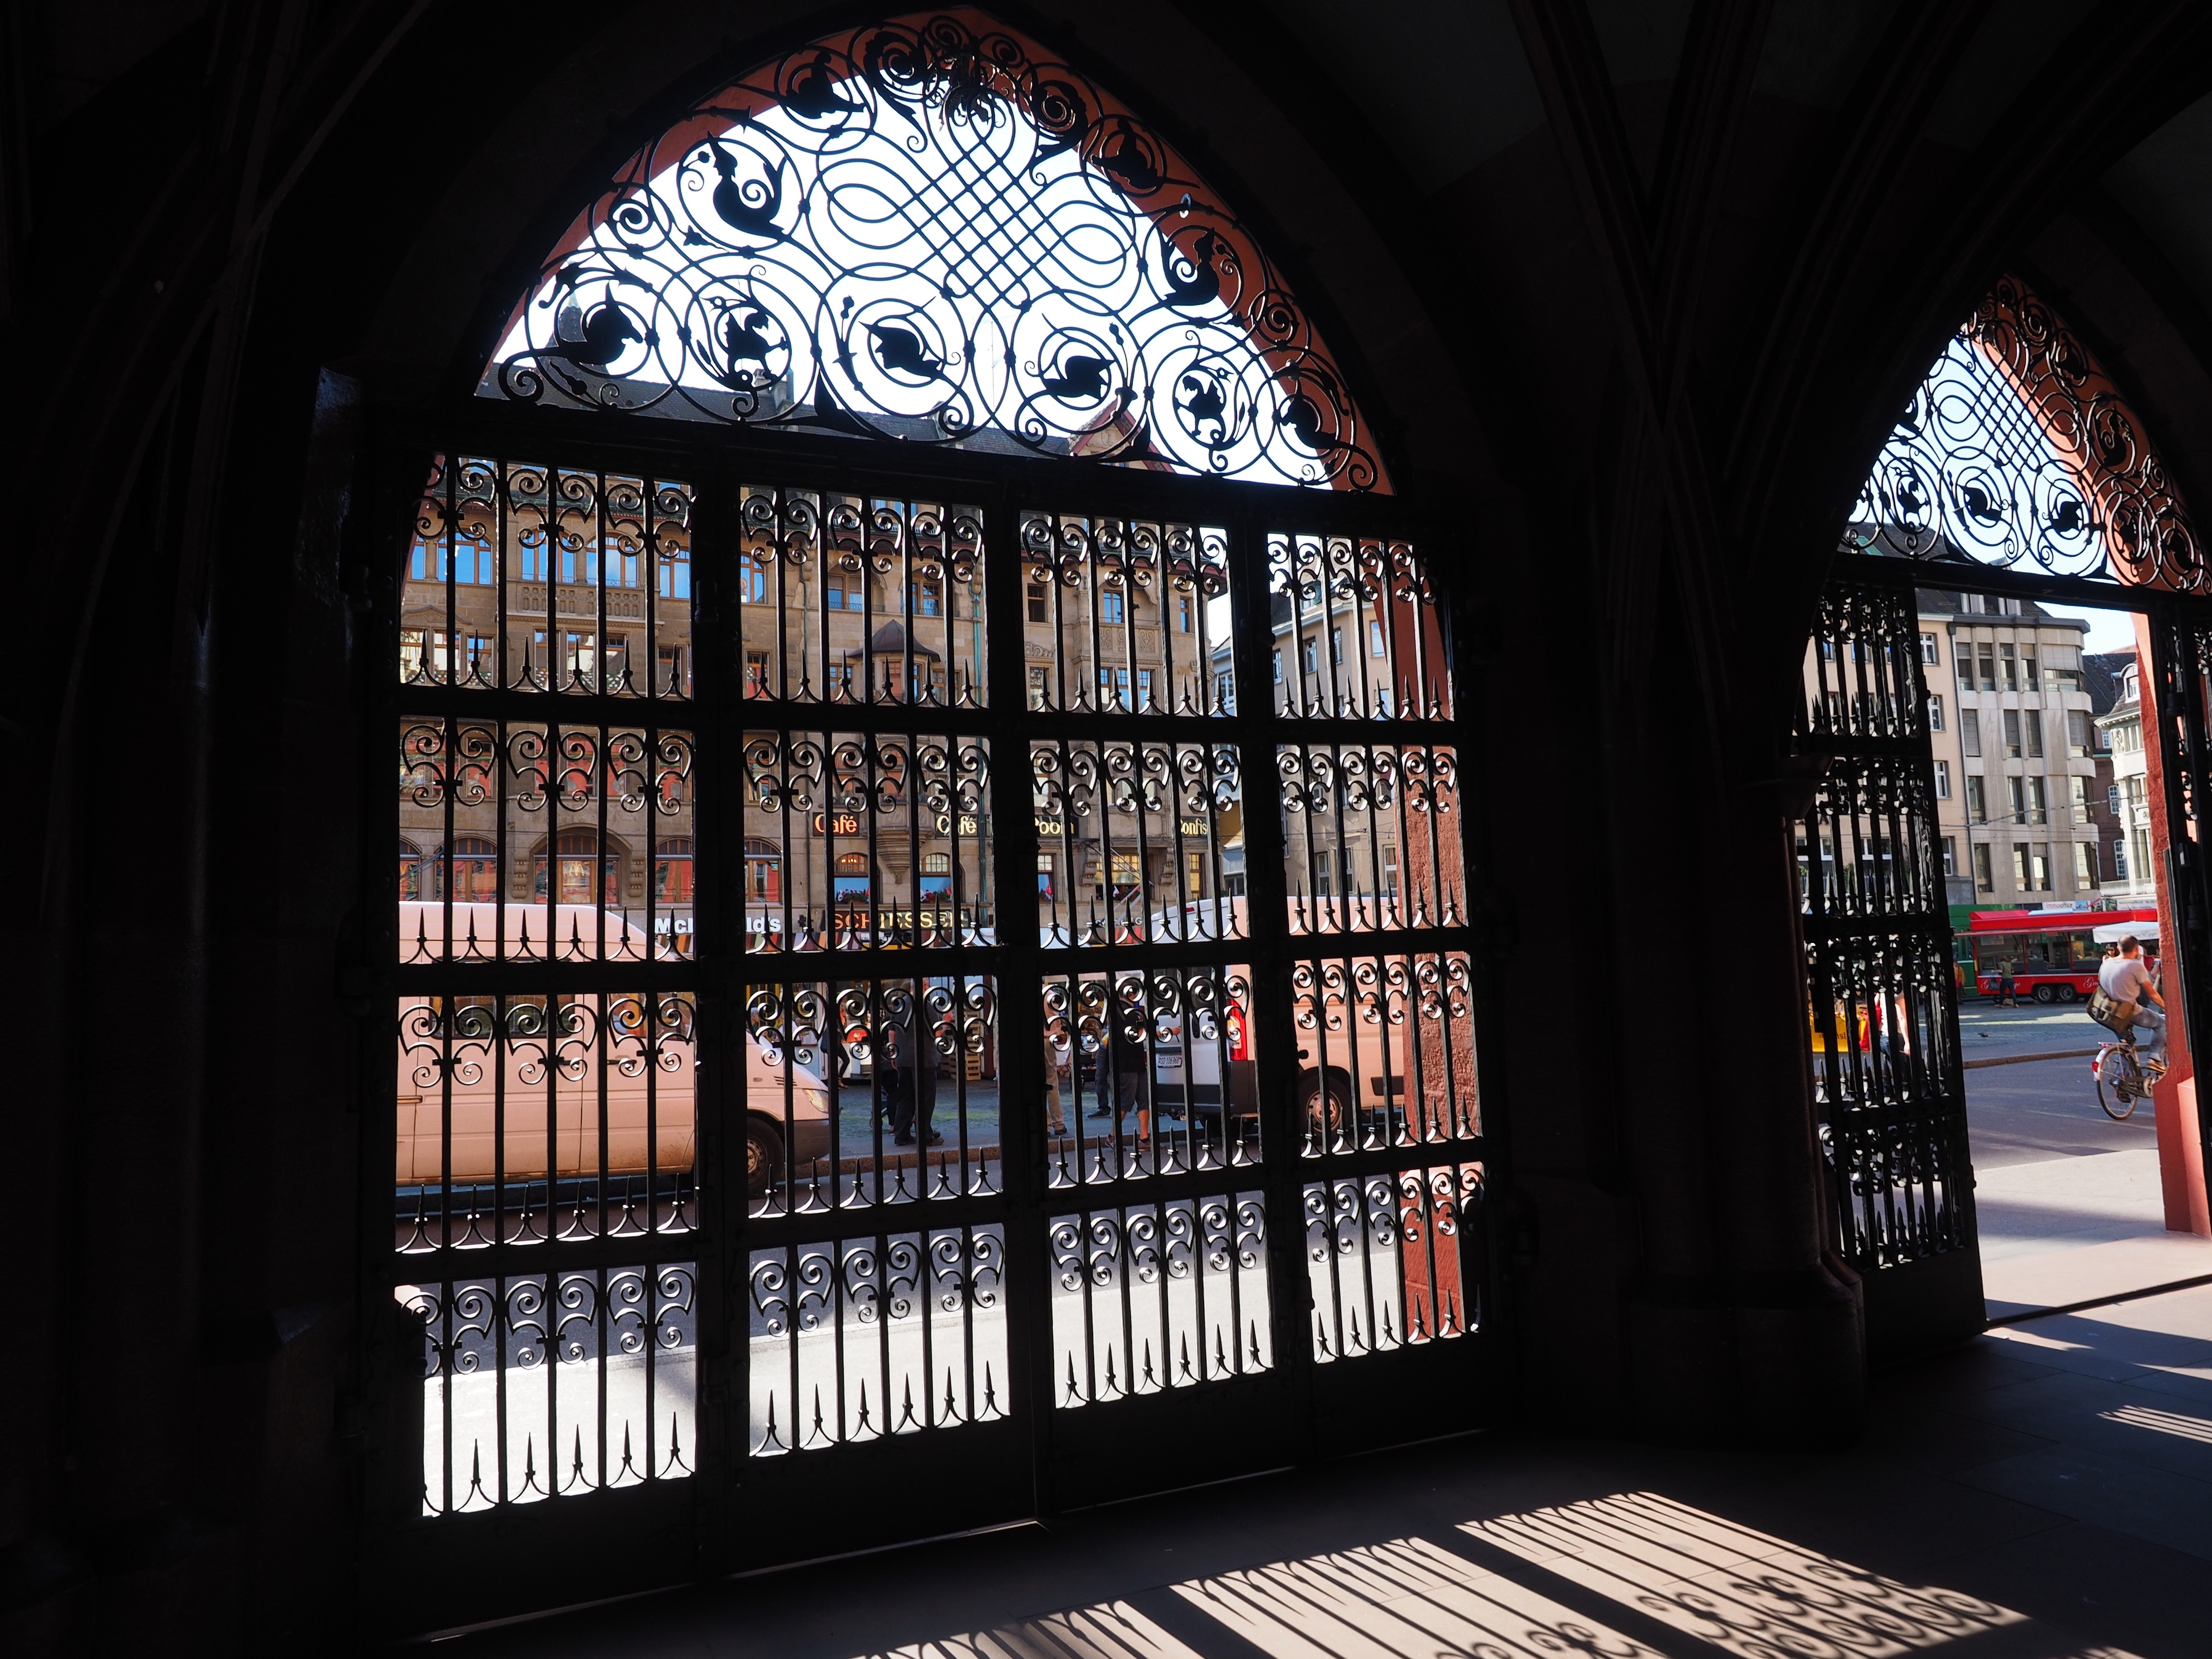
architecture, window, glass, building, arch, cathedral, gate, goal, material, place of worship, symmetry, grid, basel, input, gateway, town hall, urban area